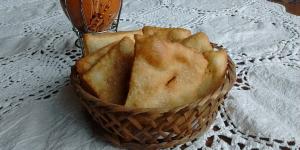
tortas fritas con leche